Thomas Nelson House (Yorktown, Virginia)

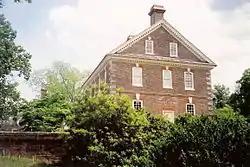

Thomas Nelson House is an historic Colonial home in Yorktown, Virginia. It was built around 1730 and held by generations of the Nelson family through the Revolutionary War. After years in private ownership, it was designated as a National Historic Landmark and added to the National Register of Historic Places in 1966.